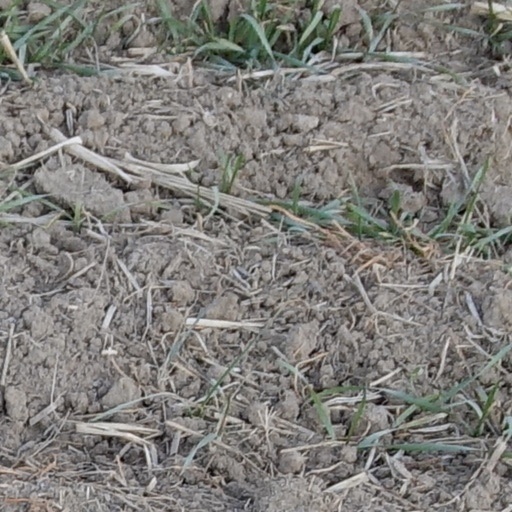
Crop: wheat